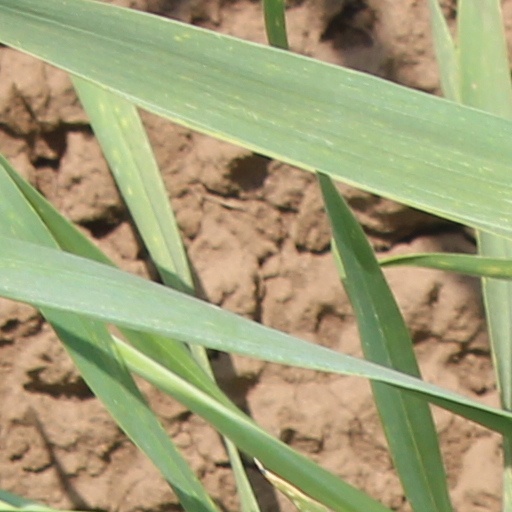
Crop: wheat